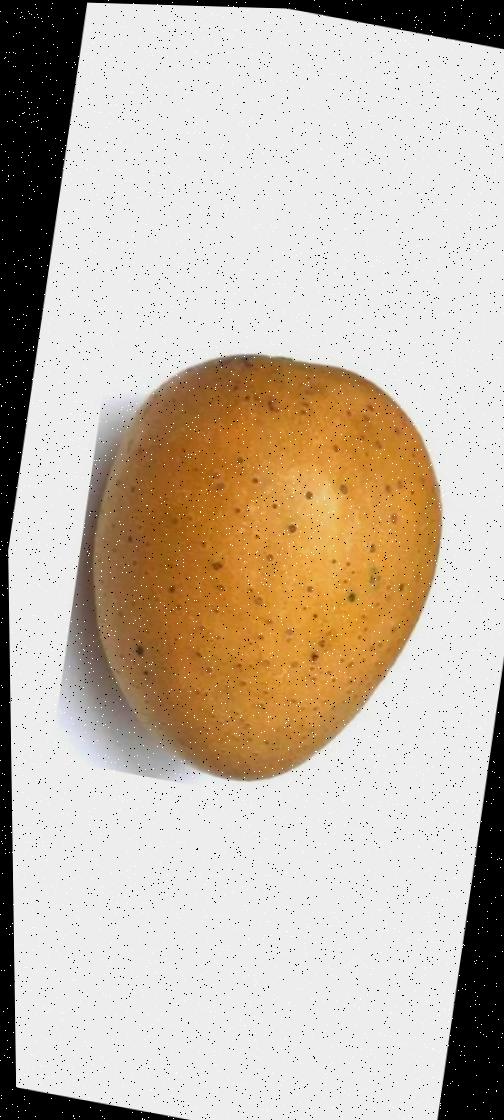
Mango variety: Gourmoti